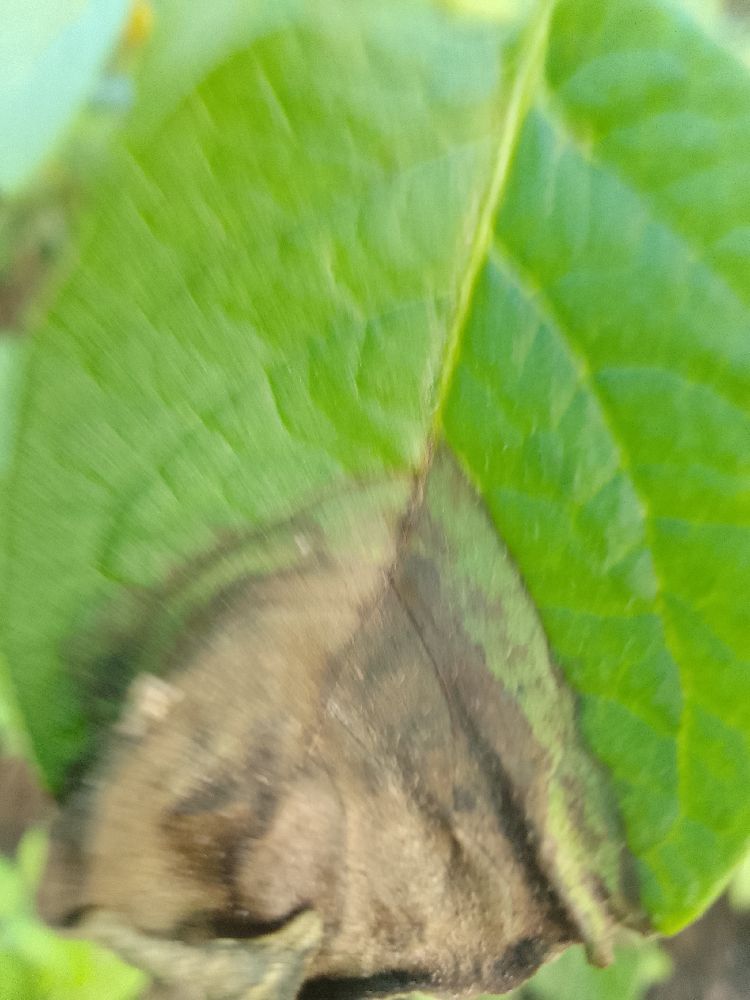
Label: Late blight